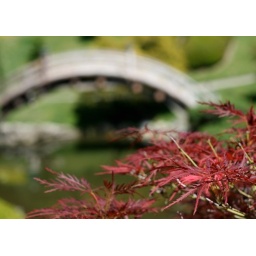
Maple tree with bridge in background - Japanese Garden, Huntington Library and Gardens, San Marino, CA.